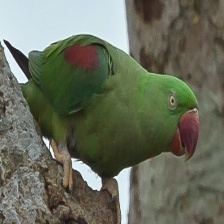
Species: ALEXANDRINE PARAKEET
Scientific name: PSITTACULA EUPATRIA